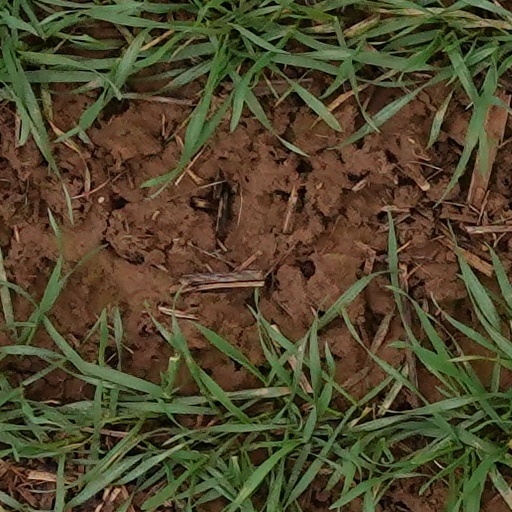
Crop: wheat